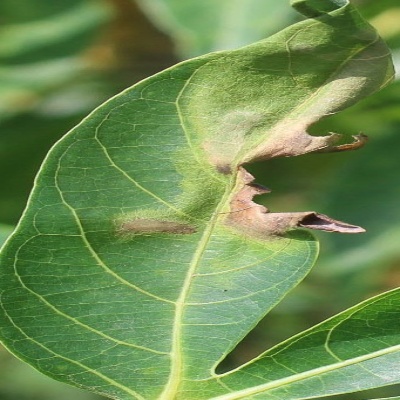
Crop: Cassava
Condition: bacterial blight